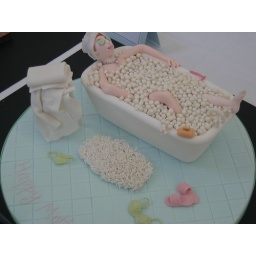
This cake is not my work, but an entry in the squires kitchen exhbition 2009